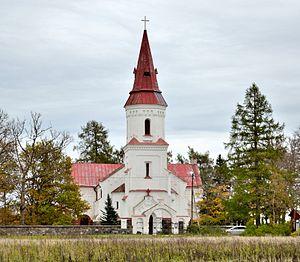
L'église de Hageri est une église luthérienne située à Hageri dans la commune de Kohila du comté de Rapla en Estonie.